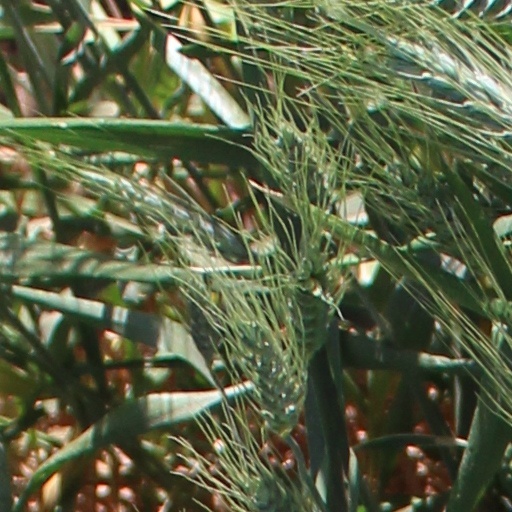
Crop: wheat